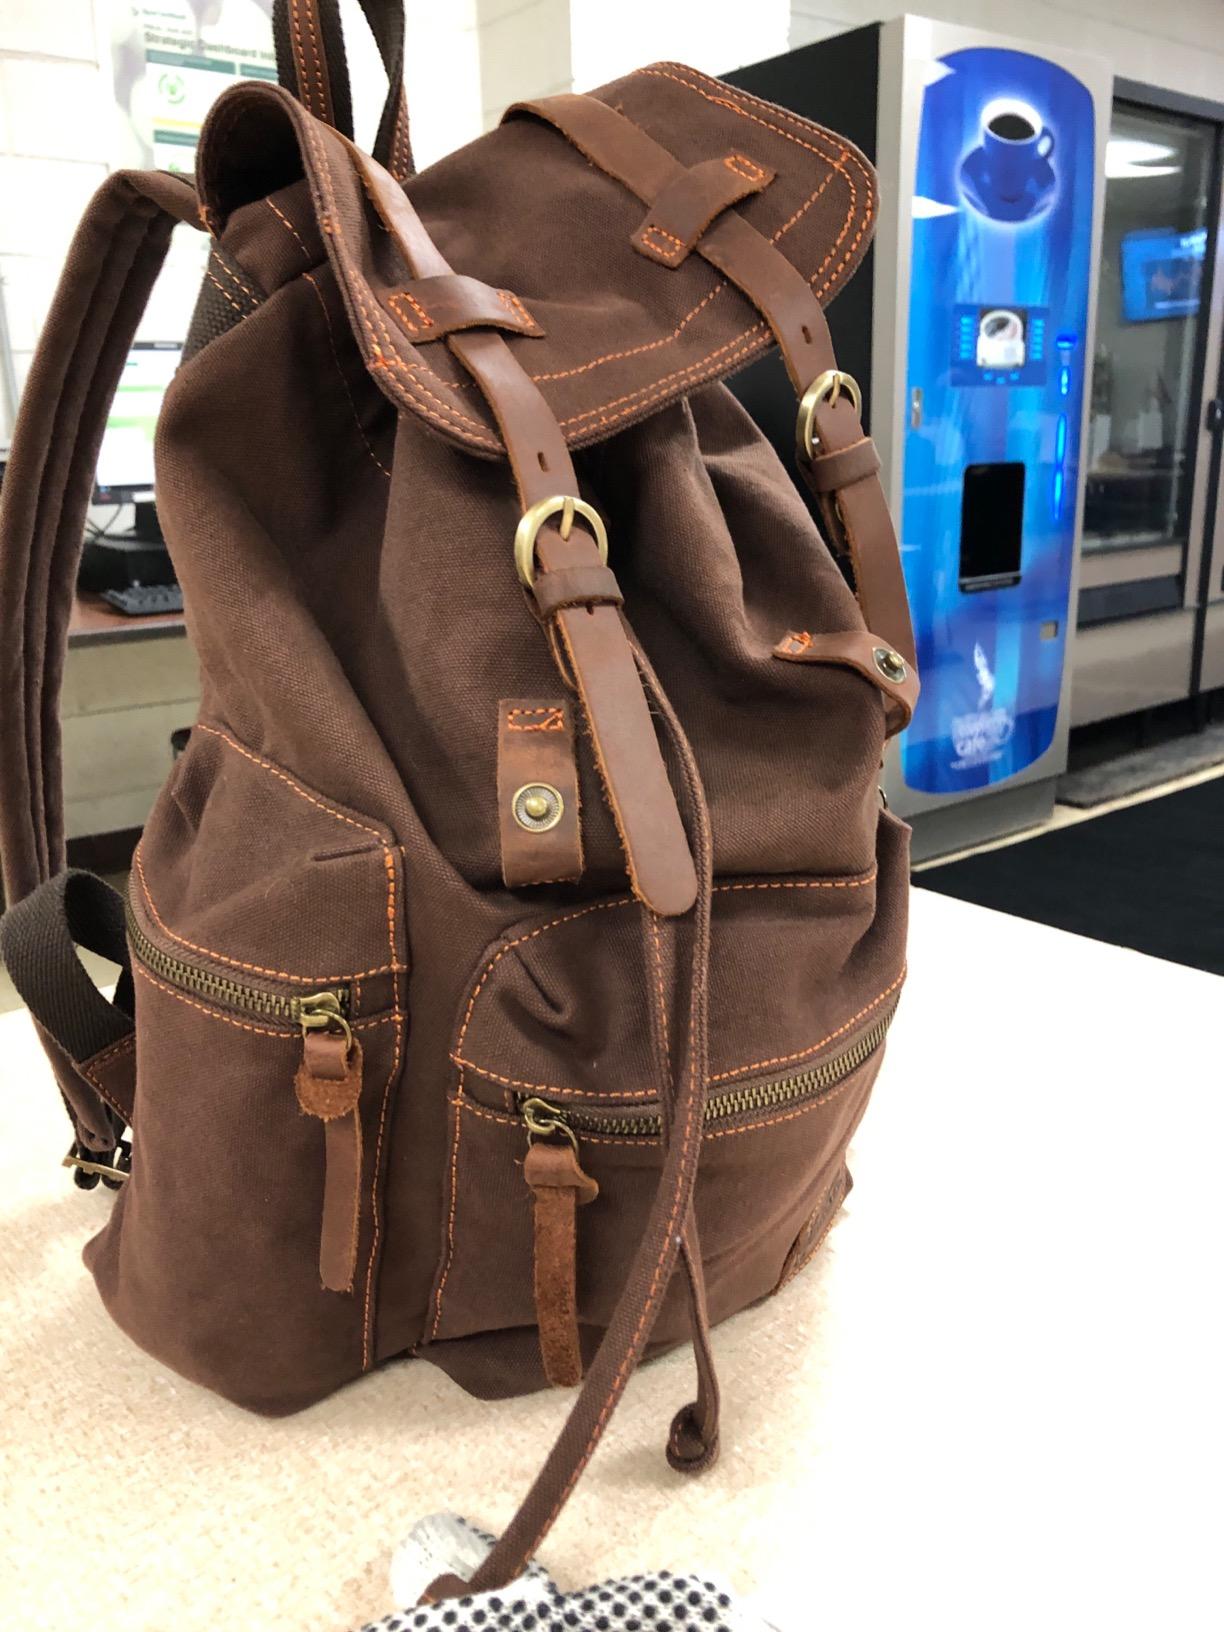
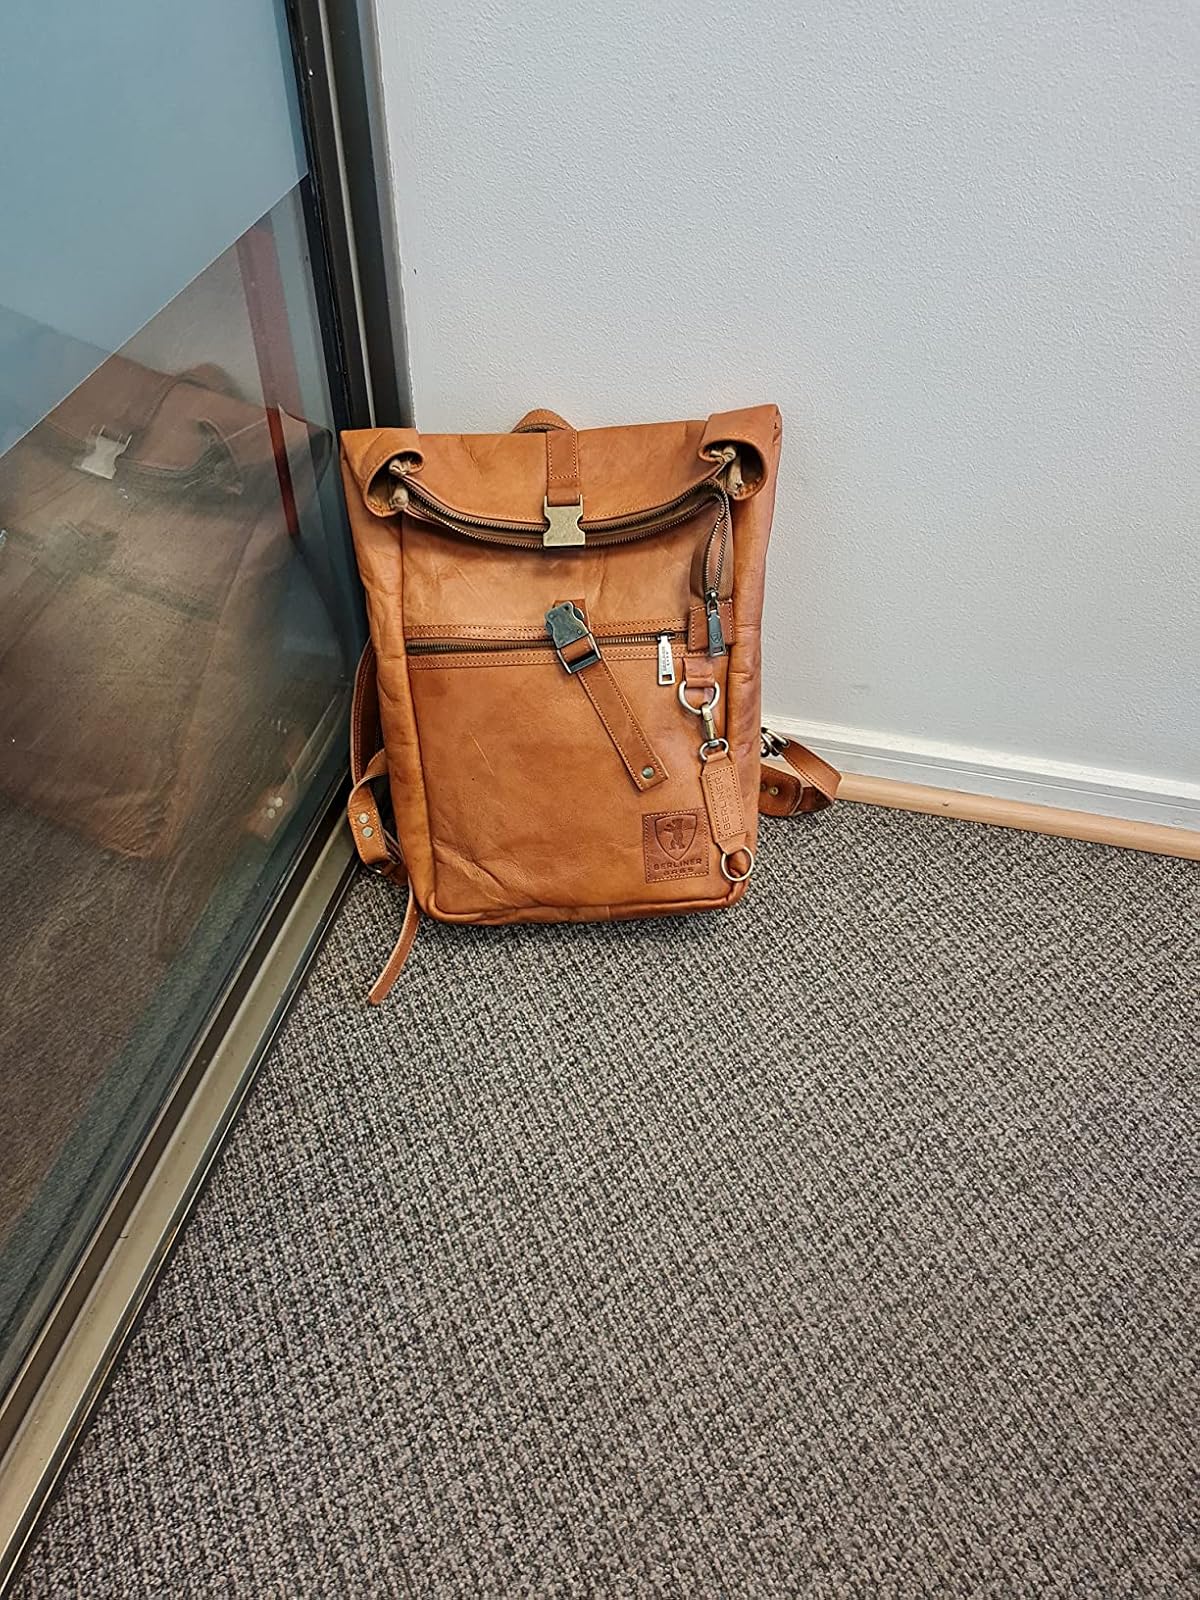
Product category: bag
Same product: no